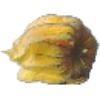
Label: physalis_with_husk